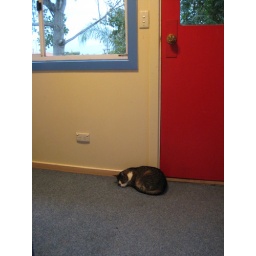
Our dear little cat guarding the back door - just in case!